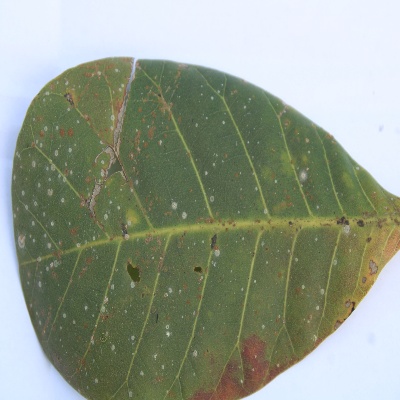
Crop: Cashew
Condition: red rust